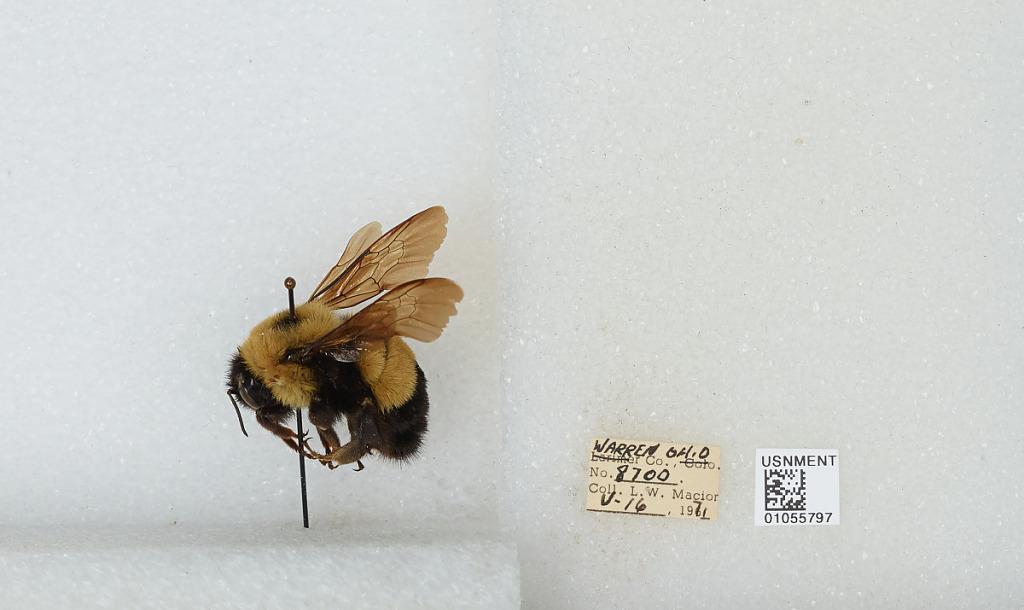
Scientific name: Bombus (Bombus) affinis Cresson
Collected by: L. Macior
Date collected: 1971-5-16
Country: United States
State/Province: Ohio
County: Warren
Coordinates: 39.4242, -84.1856